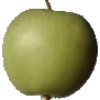
Label: apple_granny_smith